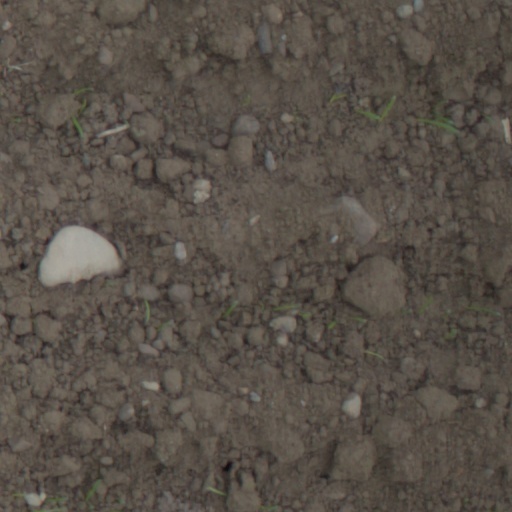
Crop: wheat